Snips

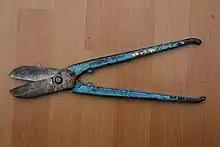
12" Gilbow tin snips. Made in England.

Tinner's snips, also known as tinner snips or tin snips, are one of the most popular type of snips. They are defined by their long handles and short blades. They usually have extra wide jaws and are made of drop forged carbon steel. Depending on the size of the blade, tin snips can cut between 24 gauge (0.64 mm) and 16 gauge (1.59 mm) cold rolled low-carbon tin. They can be ranged in length from long. There are two main types: straight-pattern and duckbill-pattern. Straight-pattern is best for straight cuts, but can handle gentle curves. Duckbill-pattern snips, also known as trojan-pattern snips, have blades that taper down from the pivot to the tip of the blades. The blade edges are also bevelled to more easily cut curves and circles or shapes. They are a lighter duty snip that can only cut up to 25 gauge (0.56 mm) mild steel.